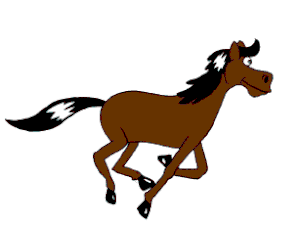
Le cheval, s'il apparaît fréquemment dans les films et séries d'animation, des plus anciens aux plus modernes, a généralement un rôle de figurant ou de faire-valoir pour son cavalier. Il existe pourtant quelques rares cas où il est traité comme un personnage à part entière, d'autres où il est lui-même le personnage principal, notamment dans Spirit, l'étalon des plaines.
Les 12 principes de base de l'animation sont un ensemble de principes d'animation listés par les grands animateurs de Disney Ollie Johnston et Frank Thomas dans leur livre « L'Illusion de Vie ». L'idée principale de ces principes était de produire une illusion très réaliste des mouvements des personnages de par leur adhésion aux lois de la physique, et aux réactions et expressions émotionnelles réelles.
La persistance rétinienne ou persistance de la vision est le phénomène attribuant à l'œil une image rémanente durant ¹⁄₂₅ de seconde sur la rétine. Selon la loi de Ferry-Porter, le seuil critique de fusion du papillotement est la fréquence à laquelle un stimulus visuel discontinu est perçu comme complètement continu. Selon la loi de Plateau, dite de Plateau-Talbot dans le monde anglo-saxon on distingue deux types de persistance rétinienne :
Réalisé sur différents supports, un dessin animé est un film d'animation consistant à communiquer aux spectateurs l'illusion du mouvement de personnages ou d'objets en enregistrant image par image une suite de dessins représentant les différentes phases de ce mouvement.
La rotoscopie est une technique cinématographique qui consiste à relever image par image les contours d'une figure filmée en prise de vue réelle pour en transcrire la forme et les actions dans un film d'animation. Ce procédé permet de reproduire avec réalisme la dynamique des mouvements des sujets filmés.